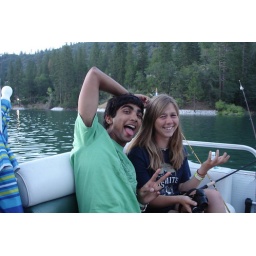
Suffering from symptoms caused by lake water consumption